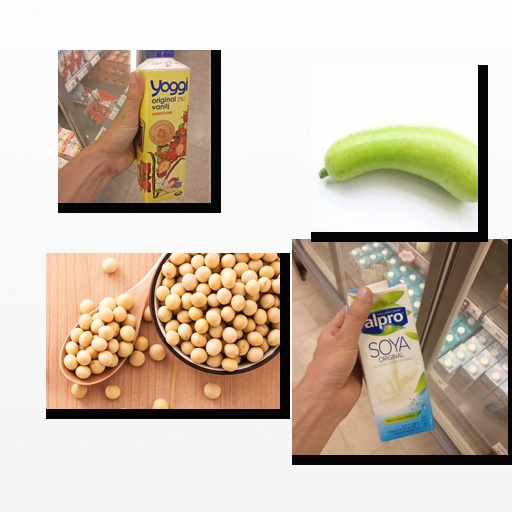
Food items: strawberry_yoghurt, bottle_gourd, soy_milk, soybean